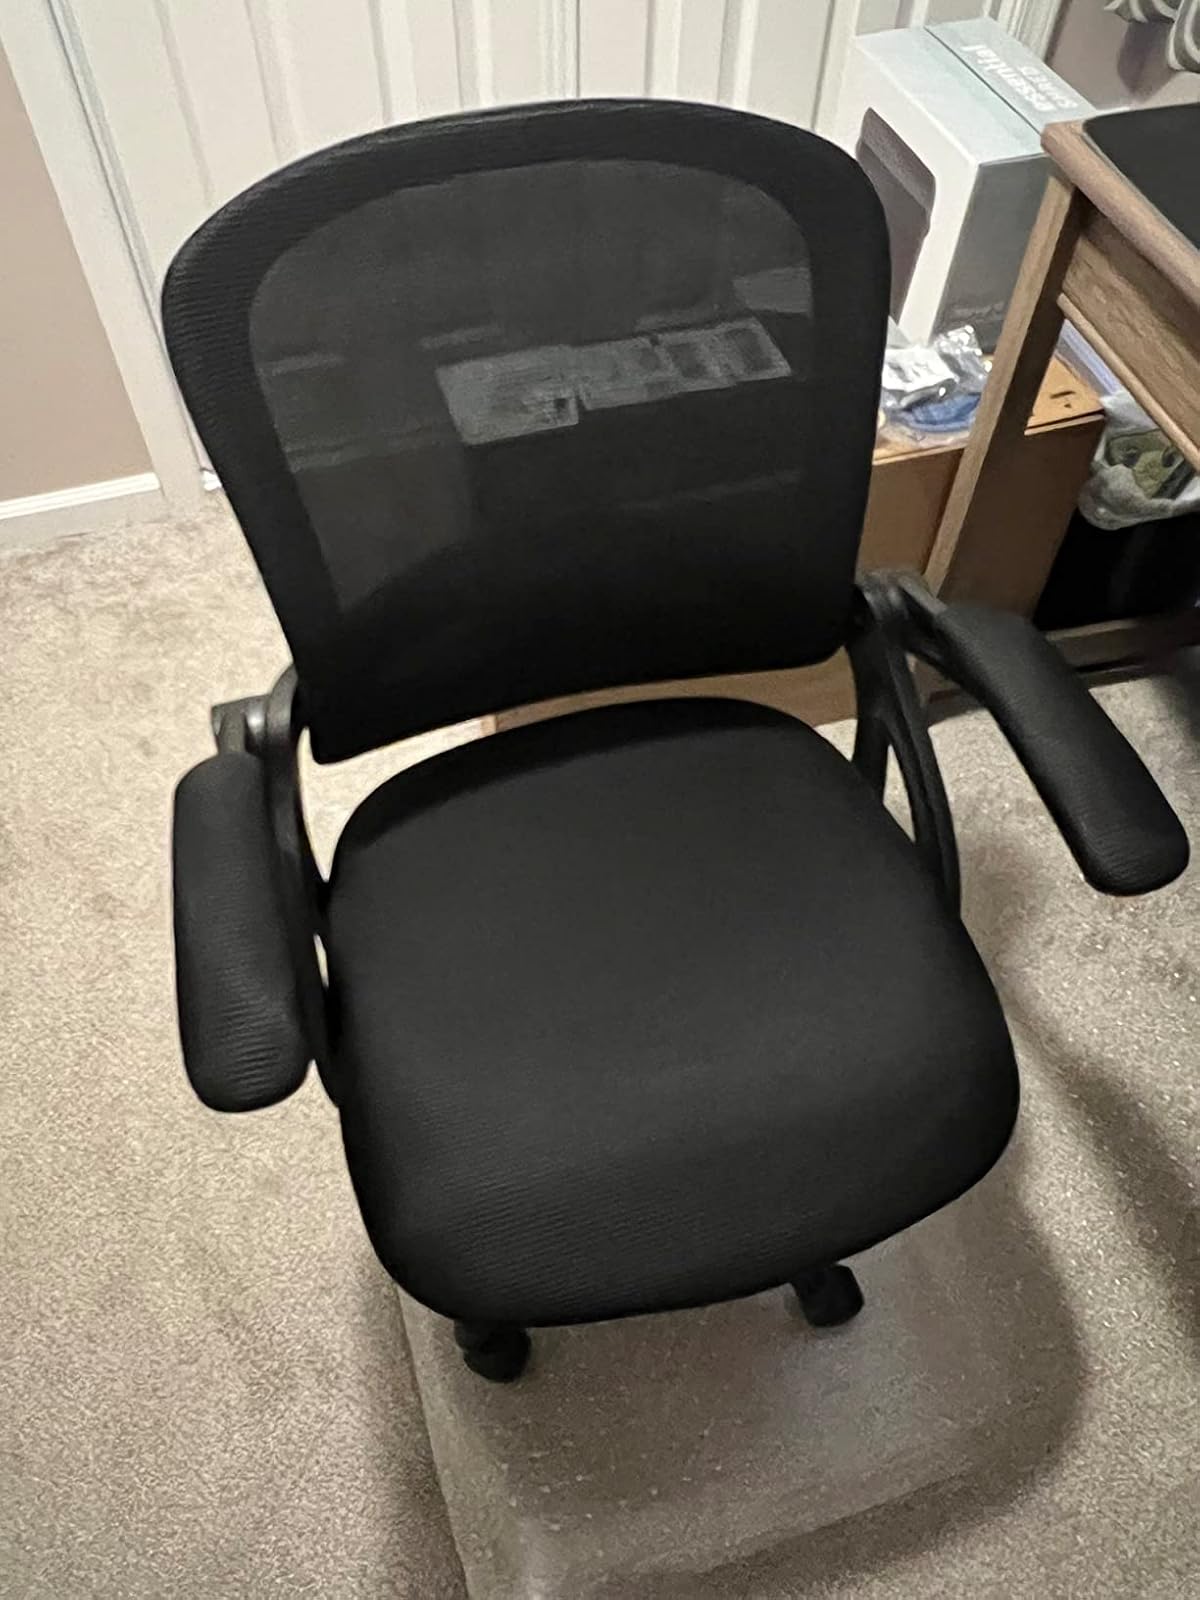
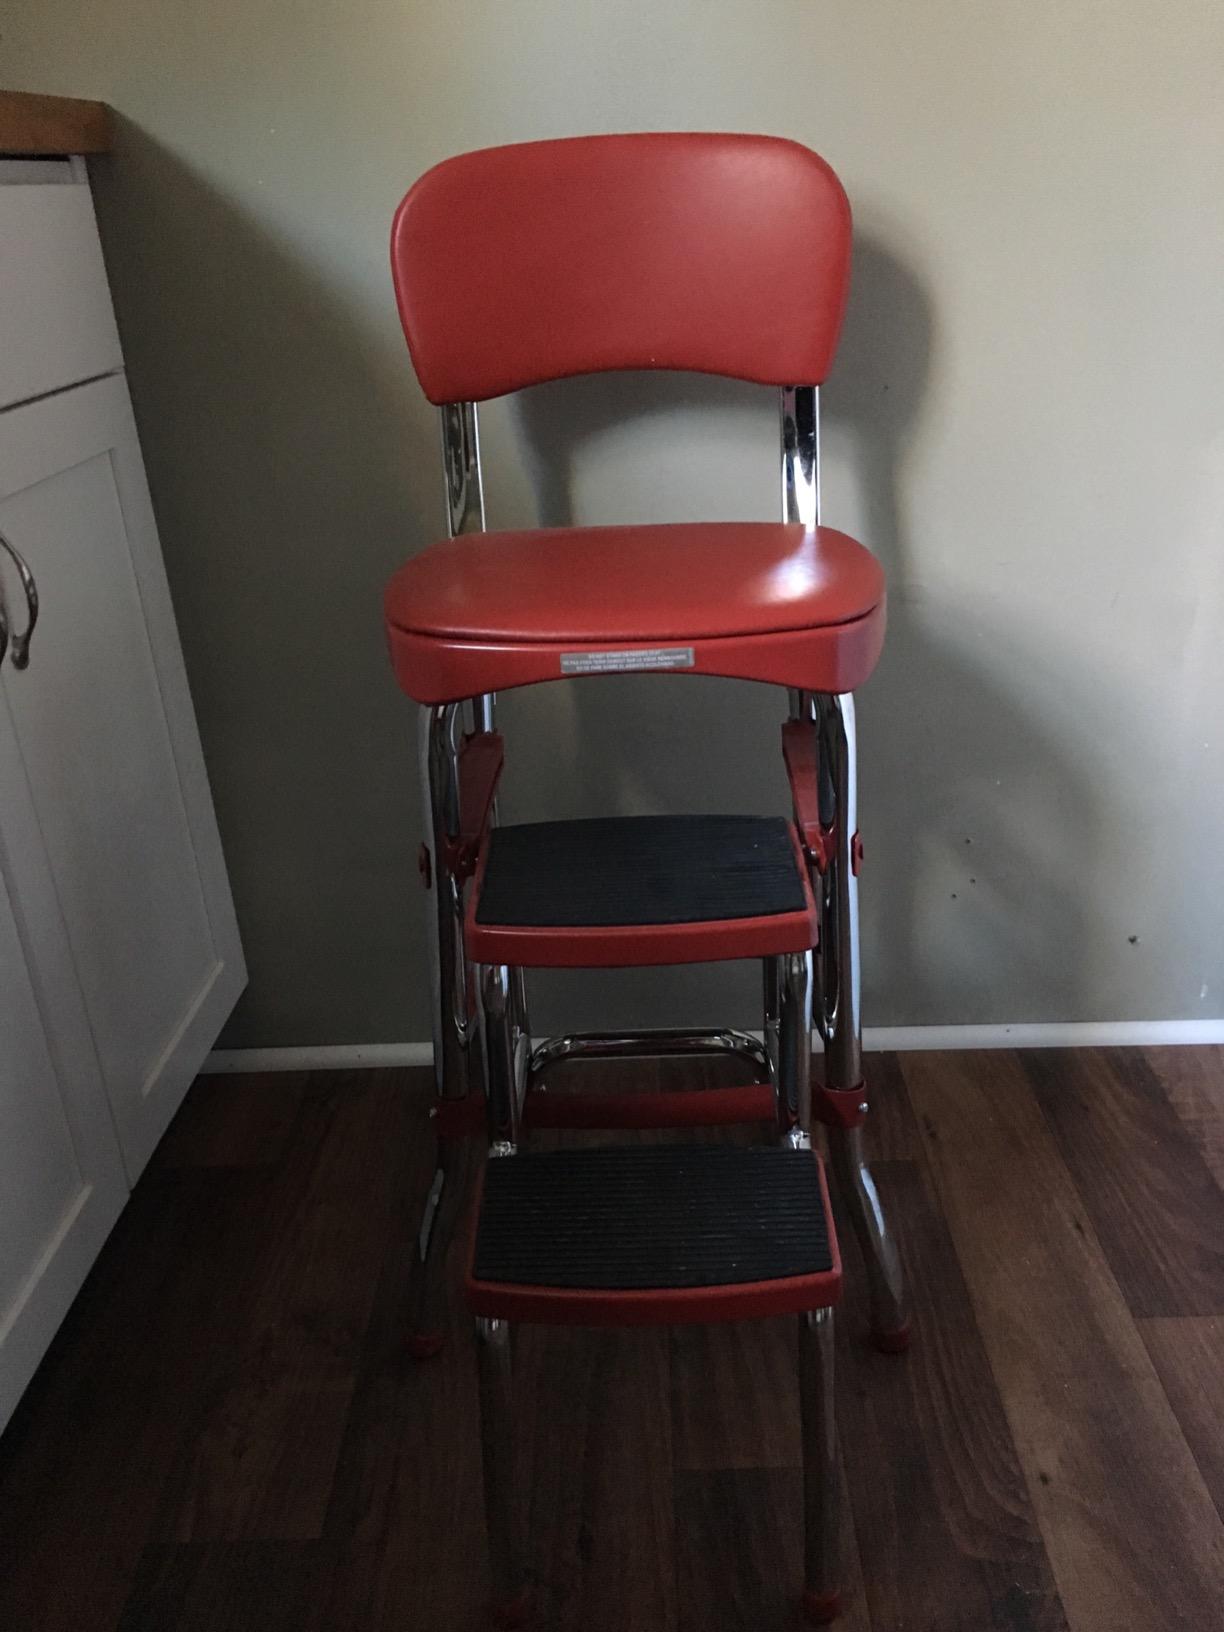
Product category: items_chair
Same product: no